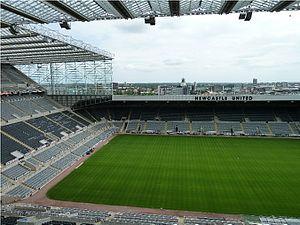
La Coupe du monde de rugby à XIII 2021 est la seizième édition de la Coupe du monde de rugby à XIII et se déroule en 2021 en Angleterre. Cette annonce est faite par la Fédération internationale en octobre 2016.